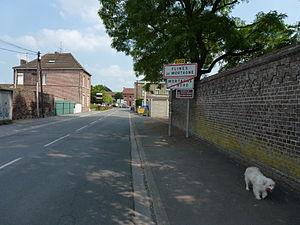
Flines-lès-Mortagne est une commune française située dans le département du Nord, en région Hauts-de-France.
En français, la préposition « lès » signifie « près de ». D'usage vieilli, elle n'est guère plus rencontrée que dans les toponymes, plus particulièrement ceux de localités.